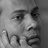
Emotion: sad